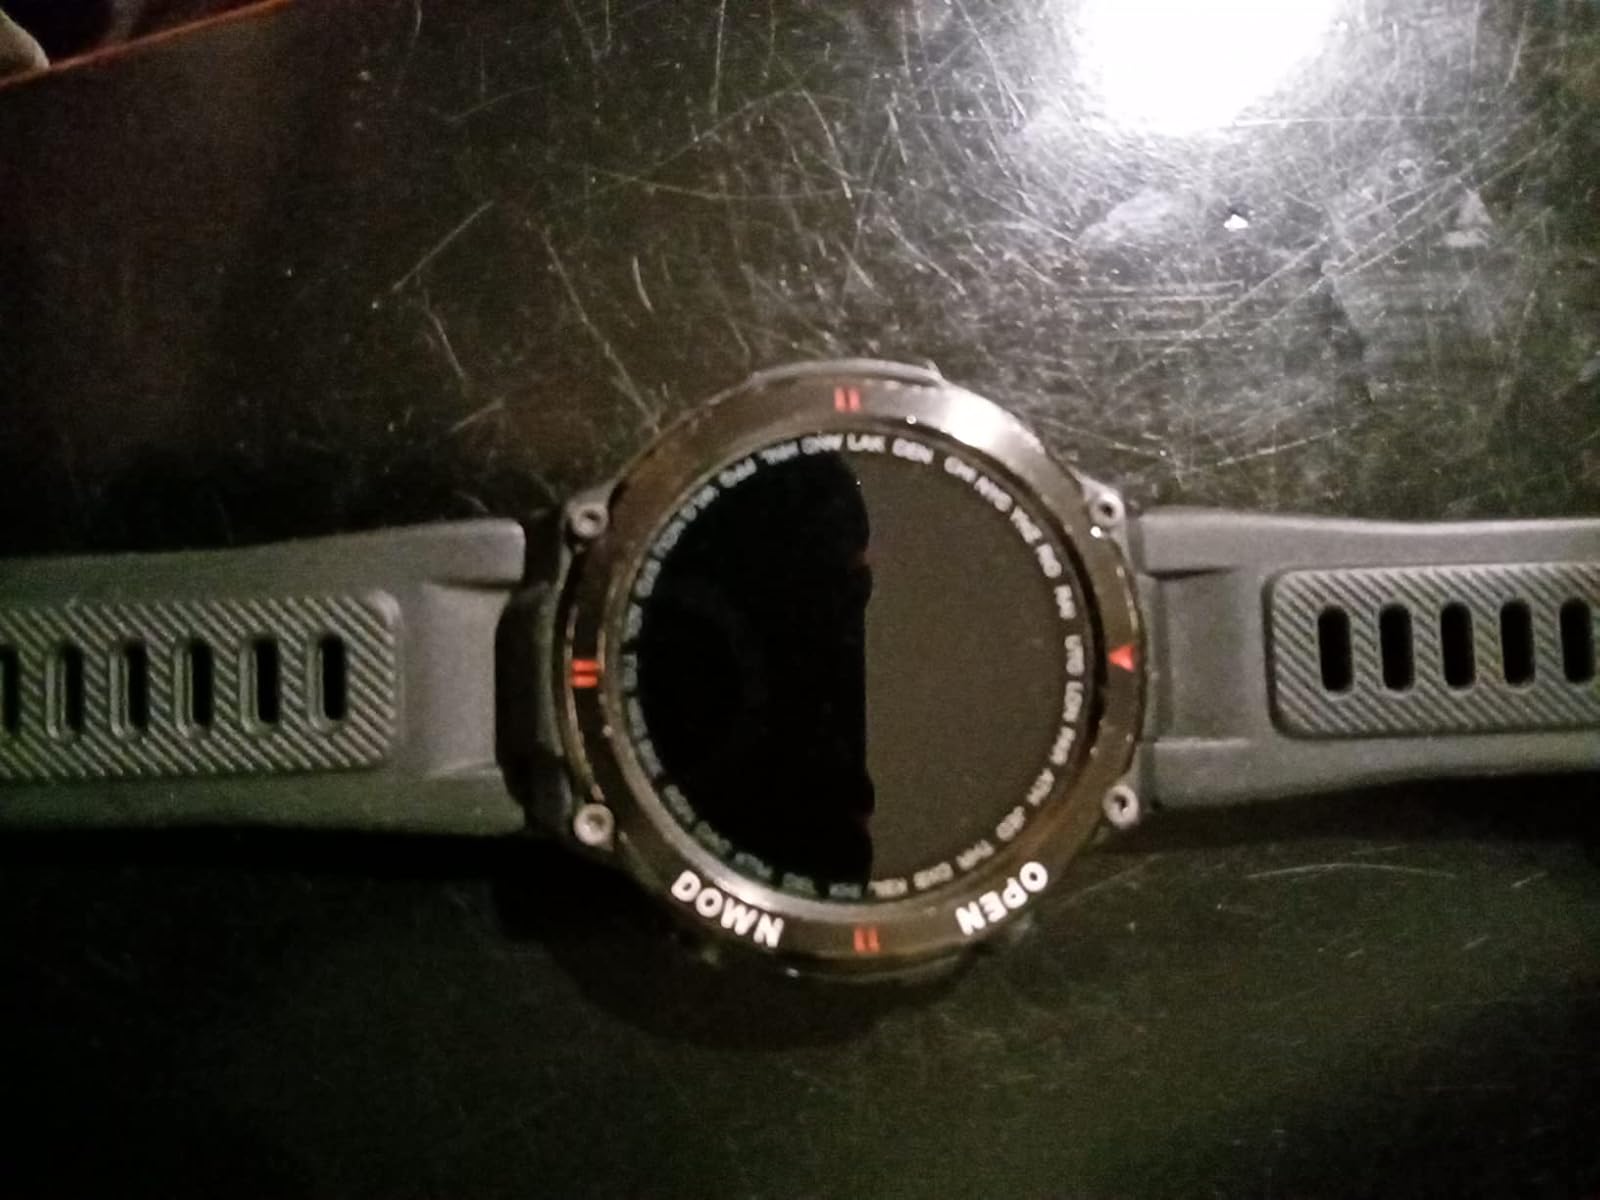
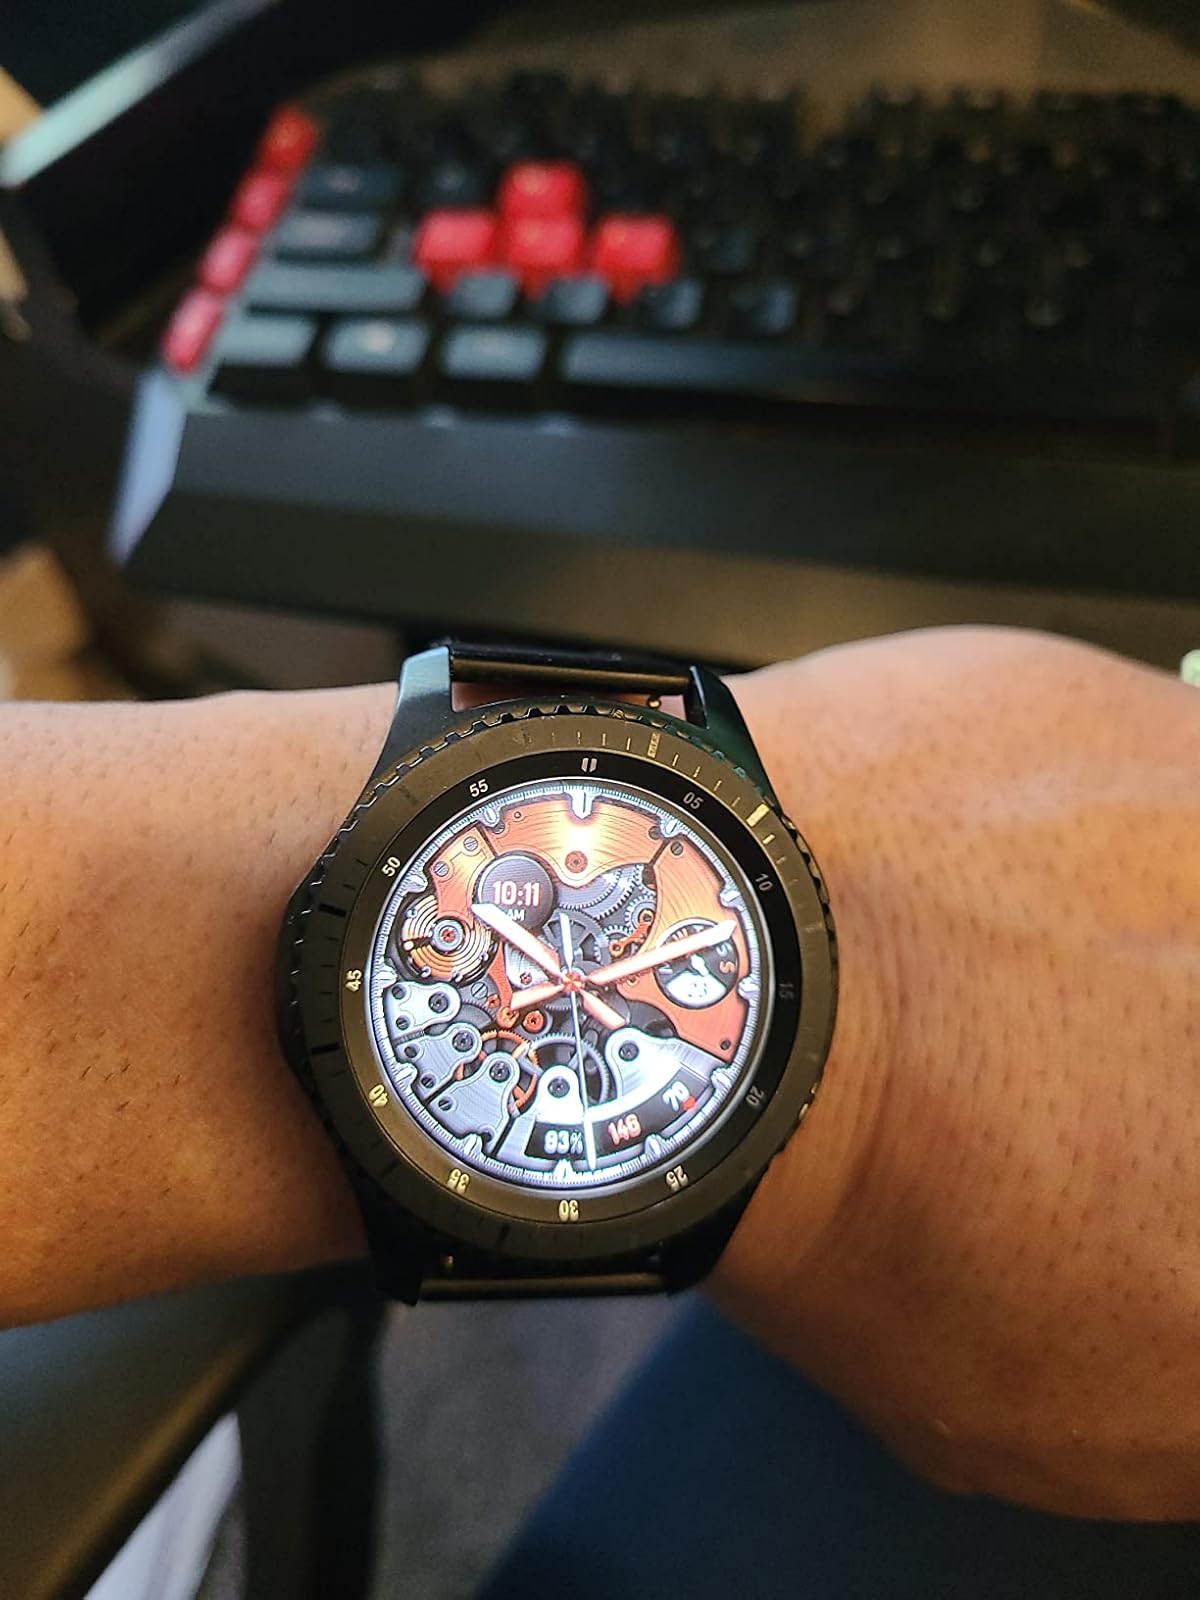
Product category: smartwatch
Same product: no